Federal University of Rio de Janeiro

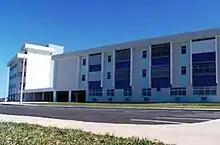
University complex in Macaé, at northern Rio de Janeiro (state).

UFRJ has operated in the city of Macaé since the 1980s, when researchers from its Institute of Biology performed studies in the lakes of "Região dos Lagos" (literally, Lake Regions). In partnership with the city, it instituted the Macaé Nucleus for Ecological Researches (NUPEM) in 1994. The university's recognition in and importance to the city was so visible that, in 2012, the City Hall has donated to the institution a 29,000 m terrain, in which was raised a new university center. In 2005, NUPEM was officialized as a supplementary organ of the Center of Health Sciences and, in 2006, the university implemented its first course outside Rio de Janeiro, professor training in the biosciences, to be taken in NUPEM's headquarters. In 2007, Macaé inaugurated a full university complex with two buildings and seven more planned ones, for graduation, post-graduation and extension courses. During this solemnity there was also the signing of the "Protocolo de Intenções" (Intentions Protocol) between UFRJ and the city, promising the initiation of chemistry and pharmacy courses in 2008.